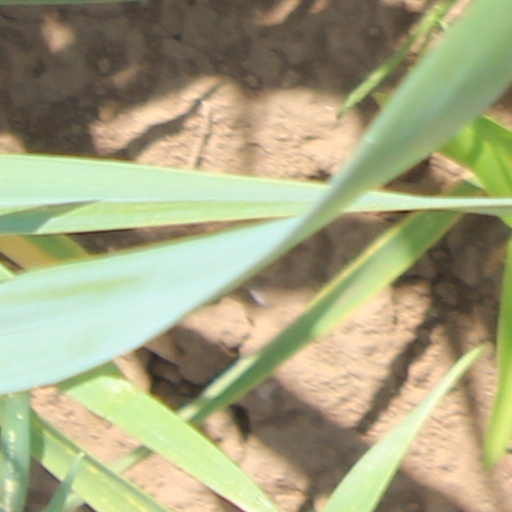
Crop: wheat